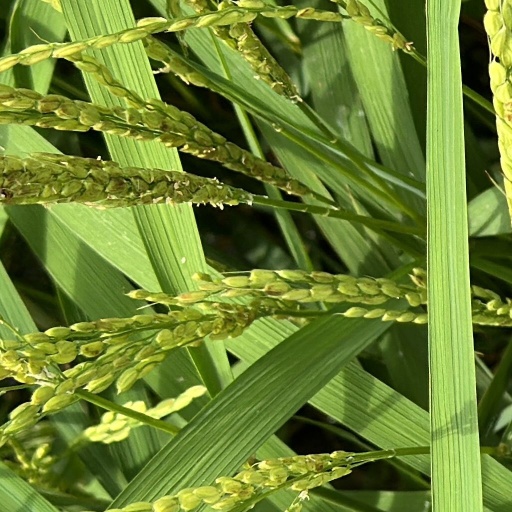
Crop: rice